Claude Nicollier

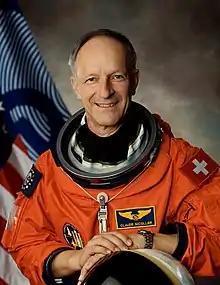
Nicollier in 1999

Claude Nicollier (born 2 September 1944) is the first astronaut from Switzerland. He has flown on four Space Shuttle missions. His first spaceflight (STS-46) was in 1992, and his final spaceflight (STS-103) was in 1999. He took part in two servicing missions to the Hubble Space Telescope (called STS-61 and STS-103). During his final spaceflight he participated in a spacewalk, becoming the first European Space Agency astronaut to do so during a Space Shuttle mission (previous ESA astronauts conducted spacewalks aboard "Mir", see List of spacewalks and moonwalks 1965–1999). In 2000 he was assigned to the Astronaut Office Extravehicular Activity Branch, while maintaining a position as Lead ESA Astronaut in Houston. Nicollier retired from ESA in April 2007.